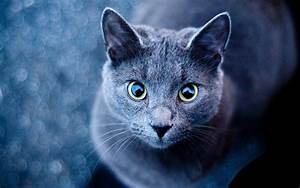
Label: cat